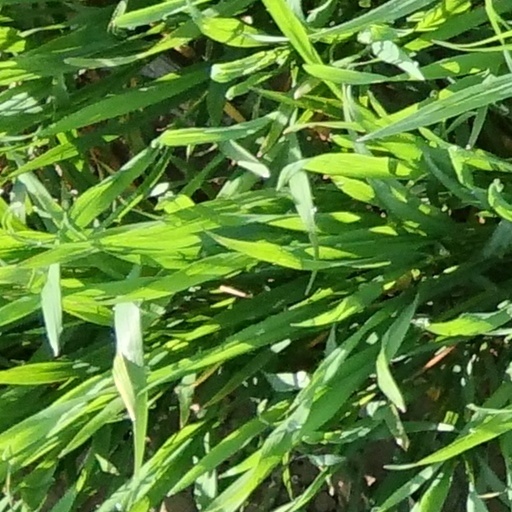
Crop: wheat